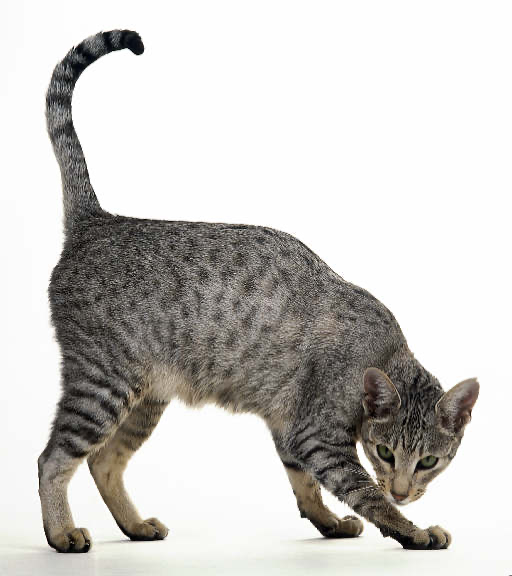
Animal: cat
Breed: Egyptian Mau